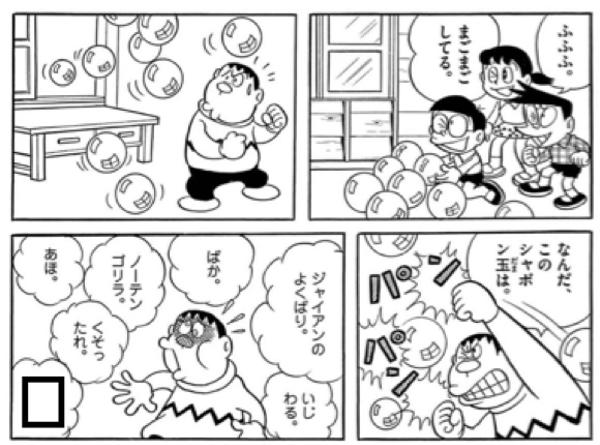
回答: のび太さん言い過ぎよ